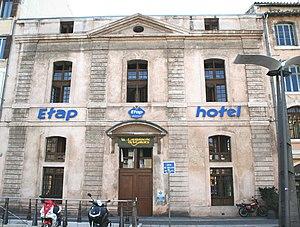
Dernier vestige de l'arsenal des galères à Marseille, immeuble dit de la capitainerie. This building is inscrit au titre des Monuments Historiques. It is indexed in the Base Mérimée, a database of architectural heritage maintained by the French Ministry of Culture,
L’arsenal des galères est un ancien arsenal militaire situé à Marseille, en France. Il fut construit par Colbert dans la deuxième moitié du XVIIᵉ siècle pour accueillir et armer les galères du roi Louis XIV, mais ne fut pleinement opérationnel que moins de cent ans, les galères perdant rapidement leur rôle dans les marines de guerres au profit des vaisseaux.
Cet article recense les monuments historiques de Marseille, en France.